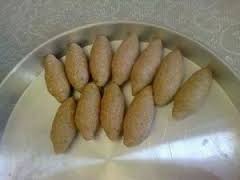
Yemek: icli_kofte